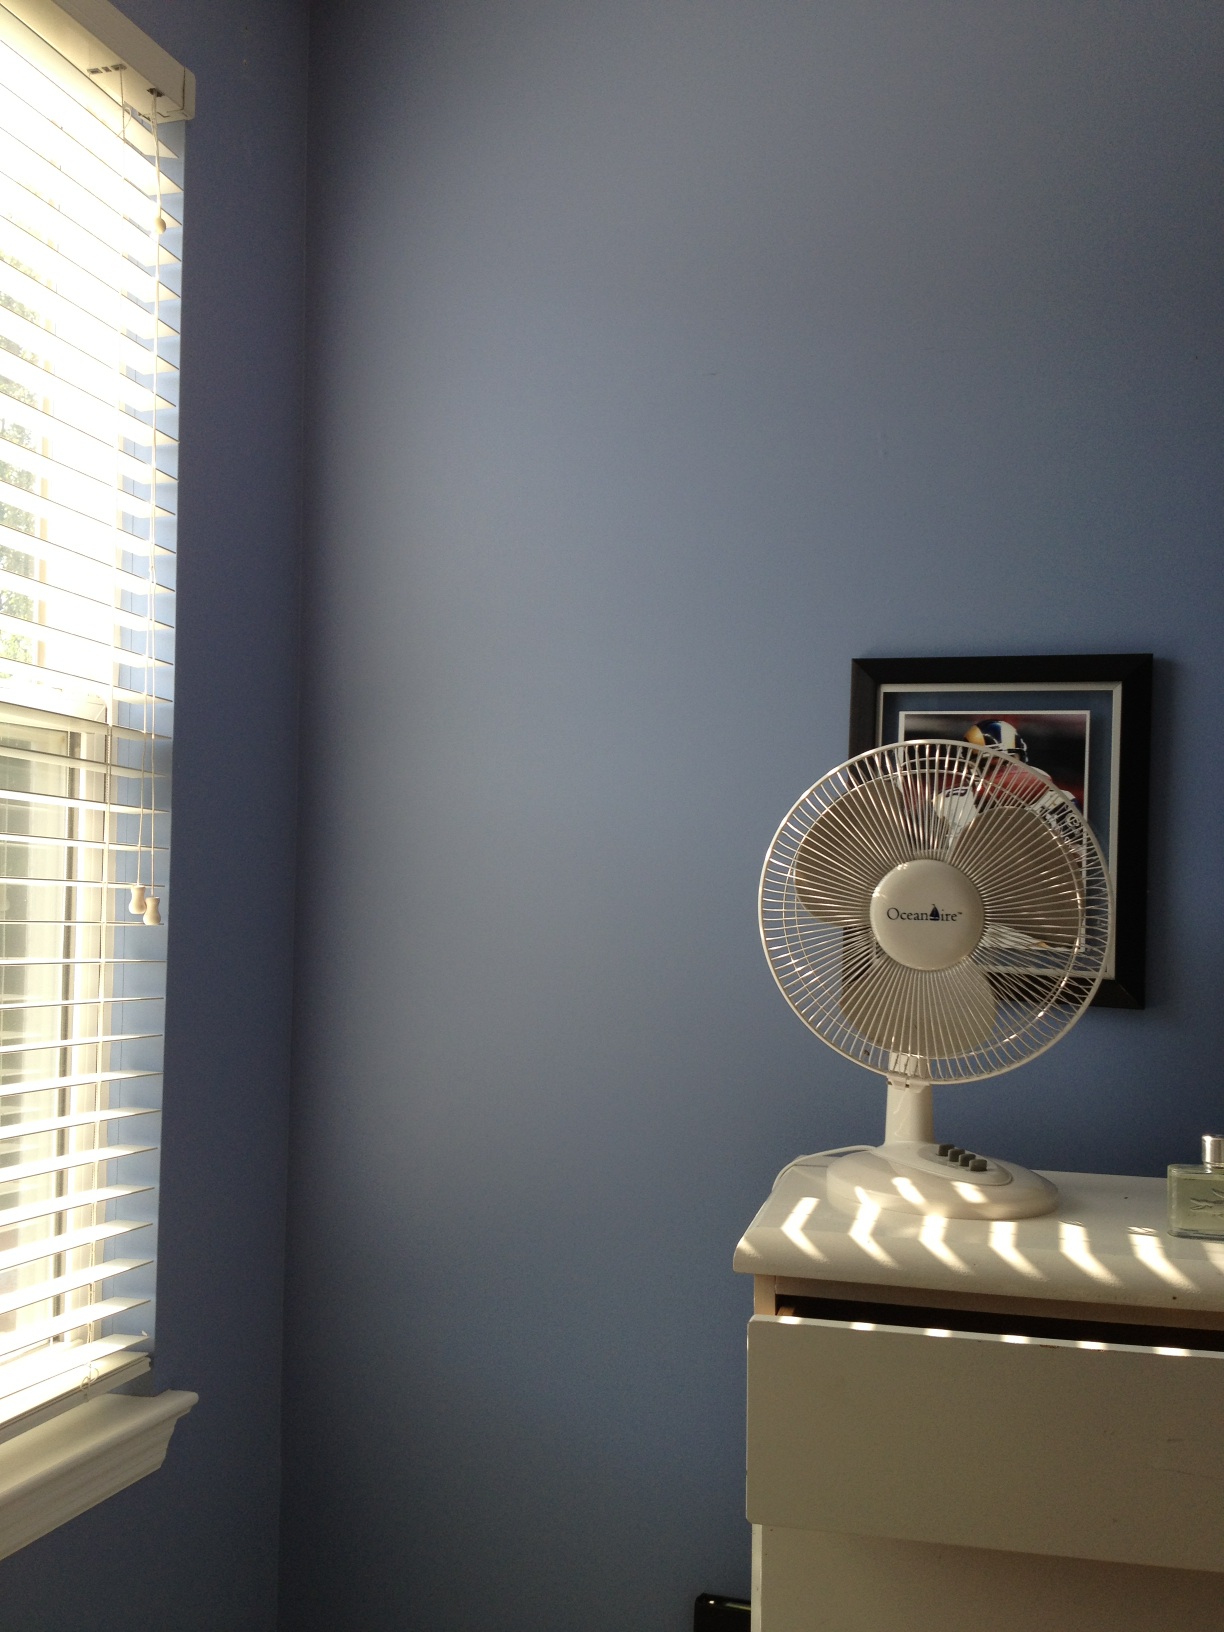Question: Is the wall blue?
Answer: yes